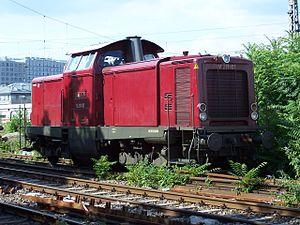
Le musée ferroviaire de Bavière est situé dans le dépôt-hangar à locomotives de la gare de Nördlingen en Bavière. Il existe depuis 1985 et présente plus d'une centaine de pièces originales.